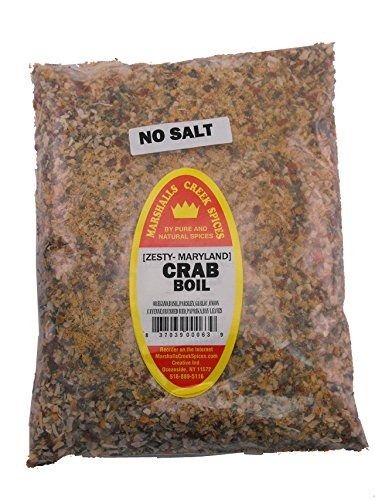
Item Name: Family Size Refill Marshalls Creek Kosher Spices (st36) Crab Boil No Salt Seasoning, 44 Ounce
Bullet Point 1: Marshalls Creek Spices buys in small quantities and packs weekly providing the freshest spices possible. Fresher spices means more flavor and a longer shelf life.
Bullet Point 2: No Fillers - No MSG
Bullet Point 3: All Natural & Kosher
Bullet Point 4: Our Store On Amazon. Copy & Paste https://www.amazon.com/stores/page/78253499-C1B3-4400-8F47-54B4E41C13D1
Bullet Point 5: Flat Rate Shipping Per Order. No Limit
Product Description: Ingredients, basil, parsley, garlic, onion, cayenne, crushed red pepper, bay leaves
Value: 44.0
Unit: Ounce

Price: 31.99